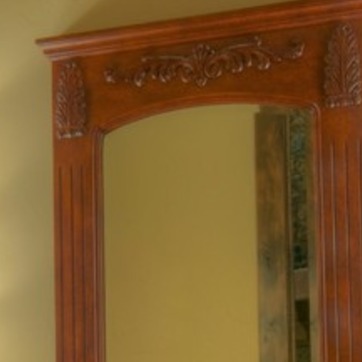
Material: mirror